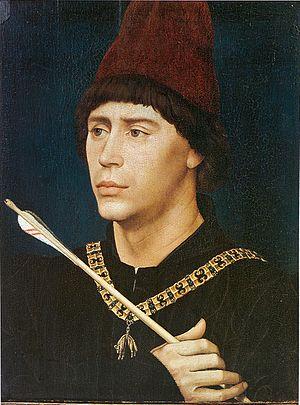
Philippe III de Bourgogne, dit Philippe le Bon, né à Dijon le 31 juillet 1396, mort à Bruges le 15 juin 1467, est un prince de la branche bourguignonne de la maison capétienne de Valois. Fils du duc de Bourgogne Jean sans Peur et de Marguerite de Bavière, il est duc de Bourgogne et seigneur des Pays-Bas bourguignons de 1419 à 1467.
L’Ordre de Saint-Michel est un ordre de chevalerie, fondé à Amboise le 1er août 1469 par Louis XI. Les membres de l'ordre de Saint-Michel se disaient chevaliers de l’Ordre du Roi, alors que les chevaliers de l’ordre du Saint-Esprit s’intitulaient chevaliers des Ordres du Roi. Son siège était établi à l'abbaye du Mont-Saint-Michel.
Le Portrait d'Antoine de Bourgogne est une peinture à l'huile sur panneau de Rogier van der Weyden.